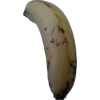
Label: banana